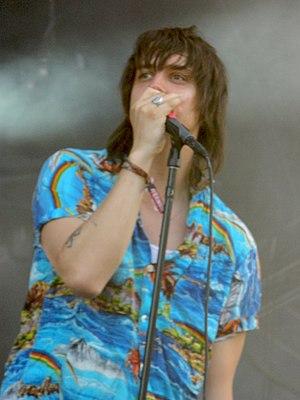
Julian Fernando Casablancas né le 23 août 1978 est un chanteur, compositeur et musicien américain, créateur et membre du groupe de rock The Strokes.